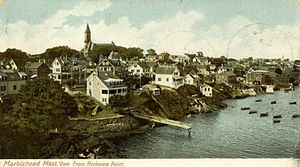
Marblehead (Massachusetts)
Marblehead
Marblehead er en lille havneby på kysten af den amerikanske delstat Massachusetts, grundlagt 1629.